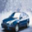
Label: automobile